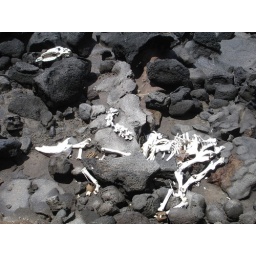
A horse that feel from the pasture on the the volcanic rocks by the sea.